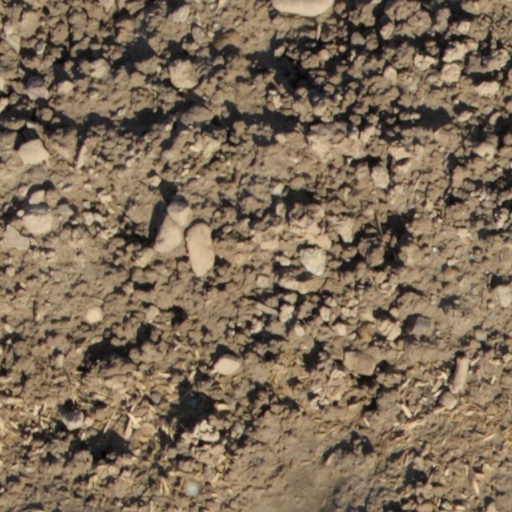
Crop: wheat